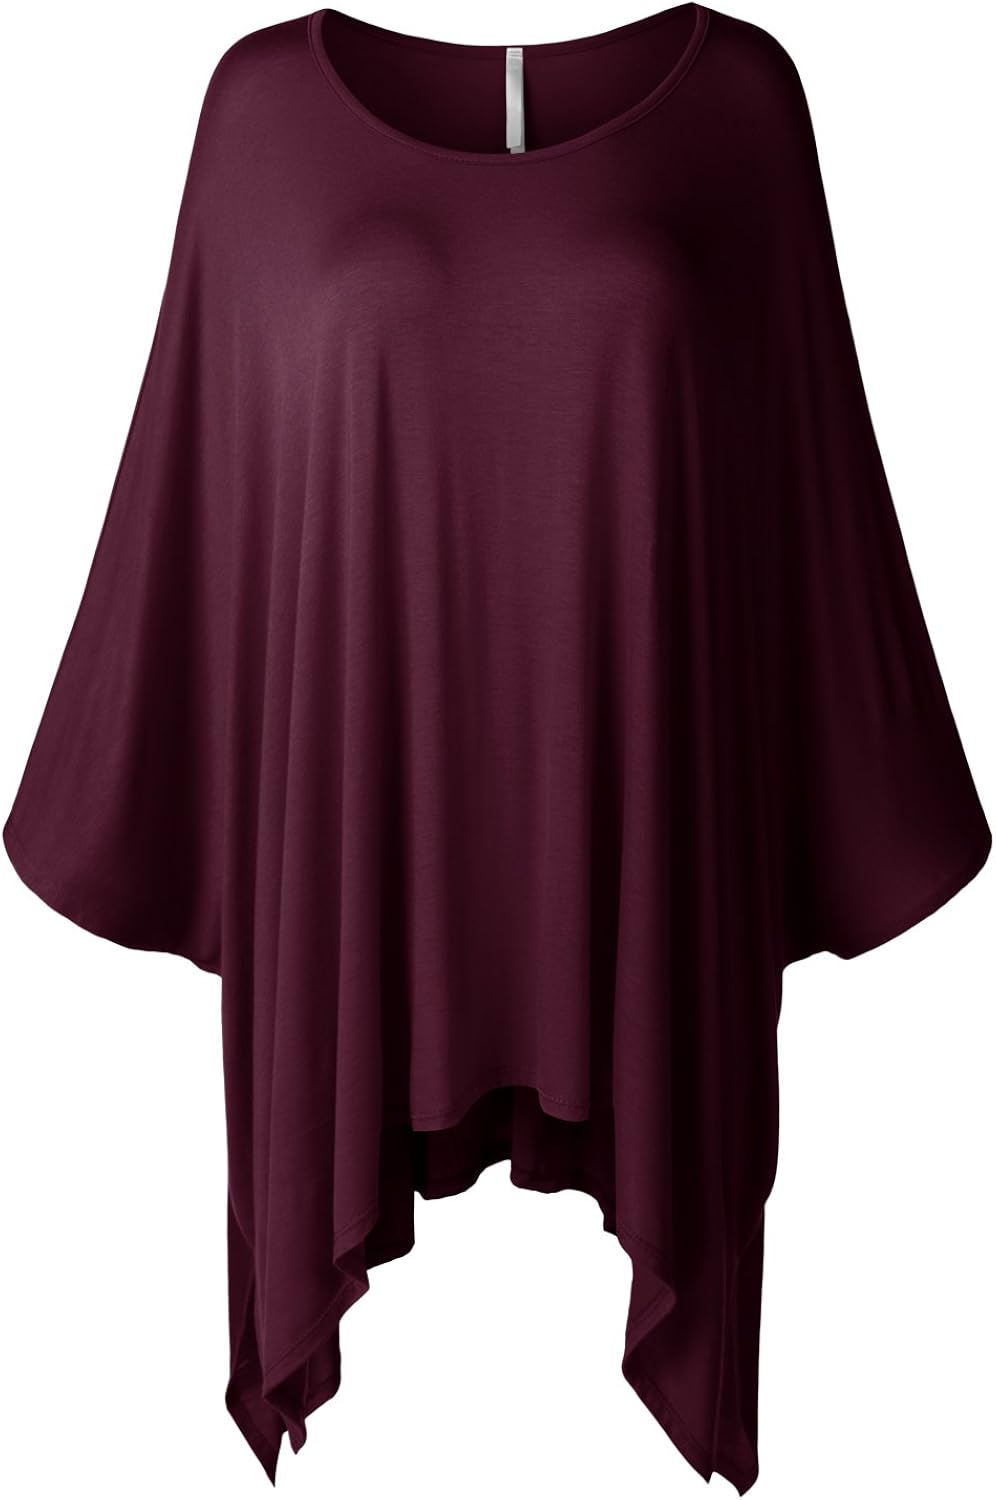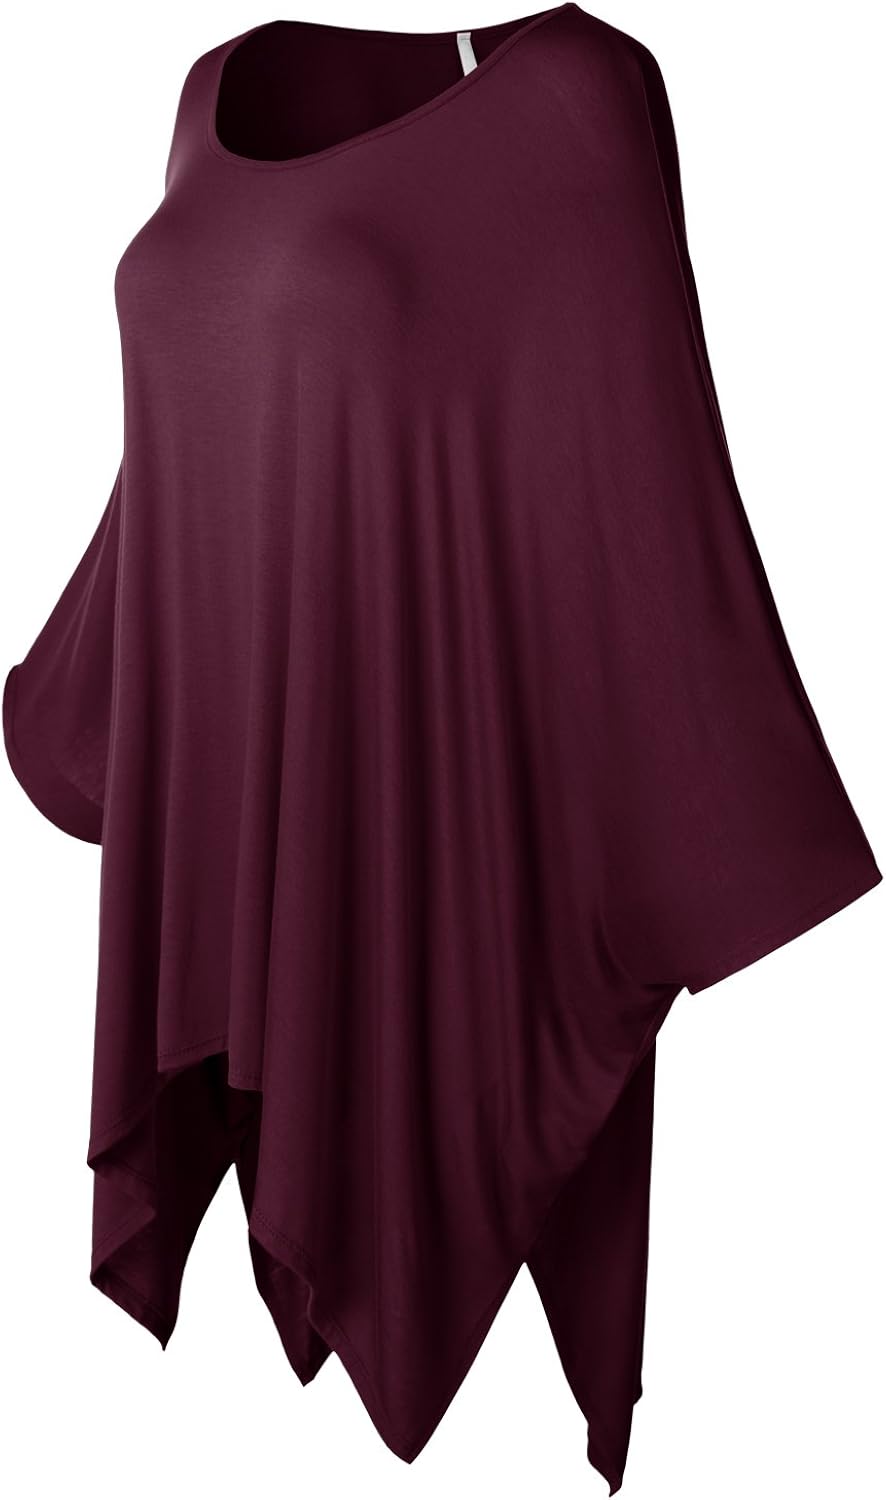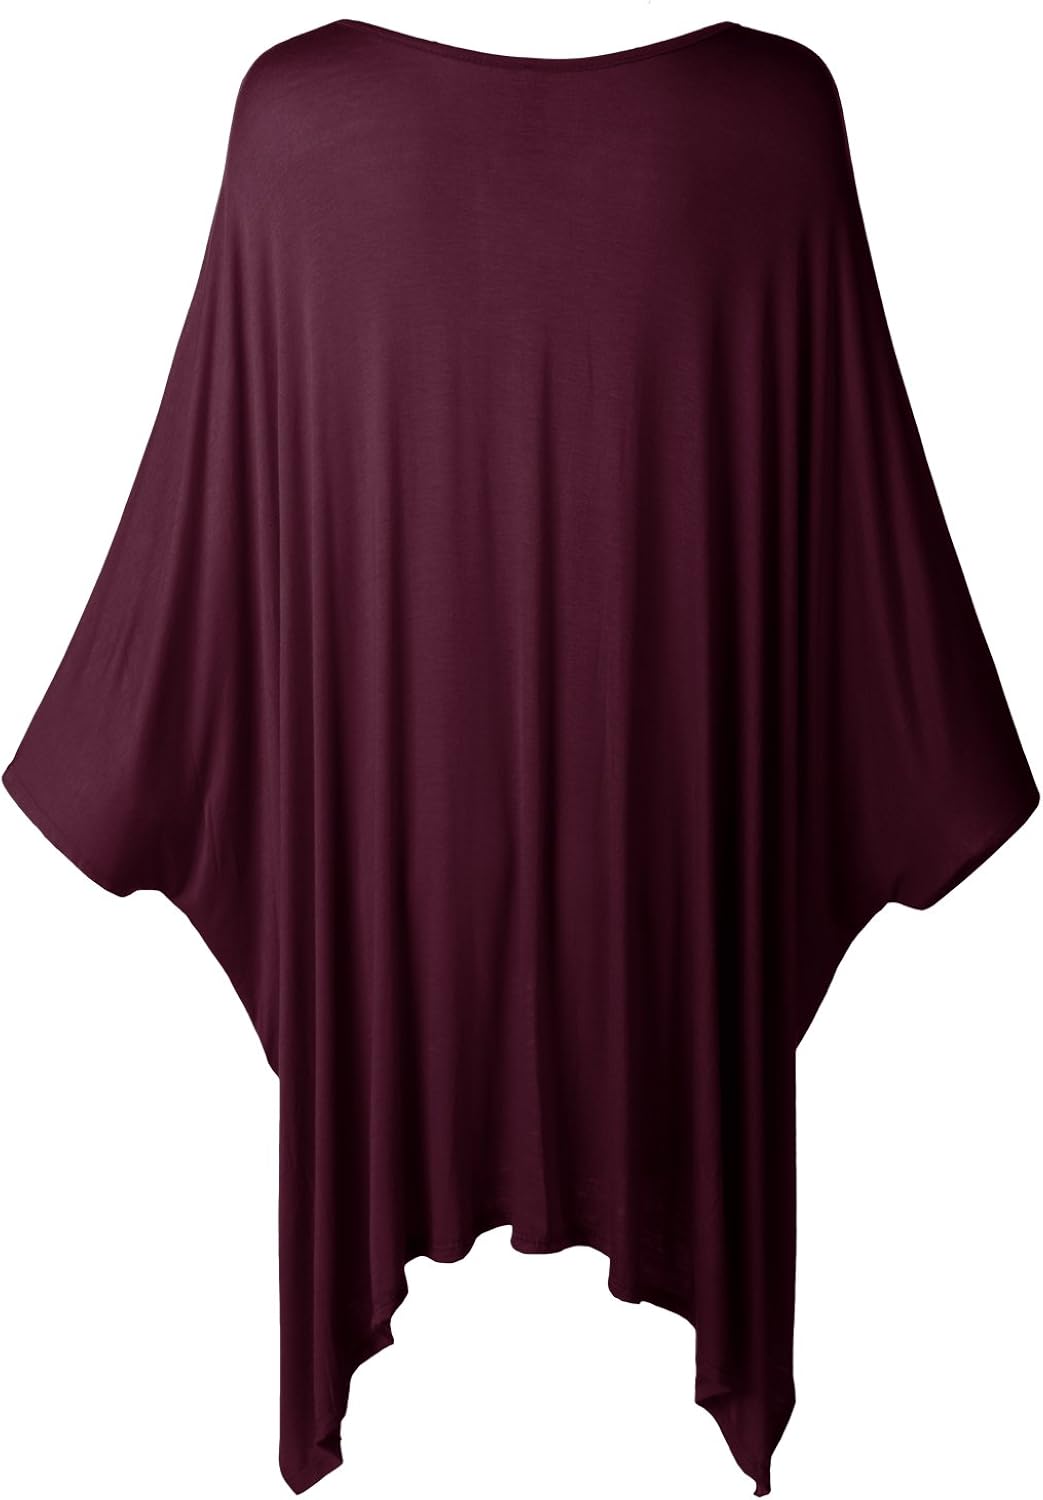
BIADANI Women Relaxed Loose Drape Tunic Top
Category: AMAZON FASHION
Lightweight Jersey and Hacci Long Duster Drape Cardigans Good for Spring, Summer and Fall
Features: 95% Rayon, 5% Spandex | Pull On closure | Freeform drape tunic top | Boxy and Loose Fitting | Runs a bit large | A Wide T-Shirt Tunic Tops | Medium Weight Stretch Fabric